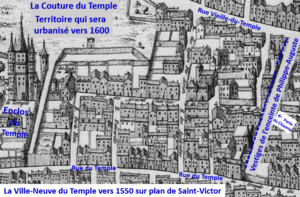
Villeneuve du Temple vers 1550
La Villeneuve-du-Temple est un micro-quartier au nord du Marais délimité par la rue de Bretagne au nord-est, la rue des Archives, la rue des Quatre-Fils puis la rue Vieille-du-Temple à l’est, la rue des Francs-Bourgeois et la rue Rambuteau au sud, la rue du Temple à l’ouest, créé vers 1300 par le lotissement d’une partie du domaine de la Maison du Temple.